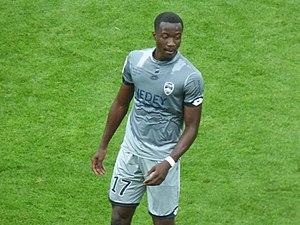
Elisha Owusu lors du match Lens / Sochaux, comptant pour la septième journée du championnat de France de football de Ligue 2, le 15 septembre 2018.